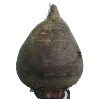
Label: beetroot